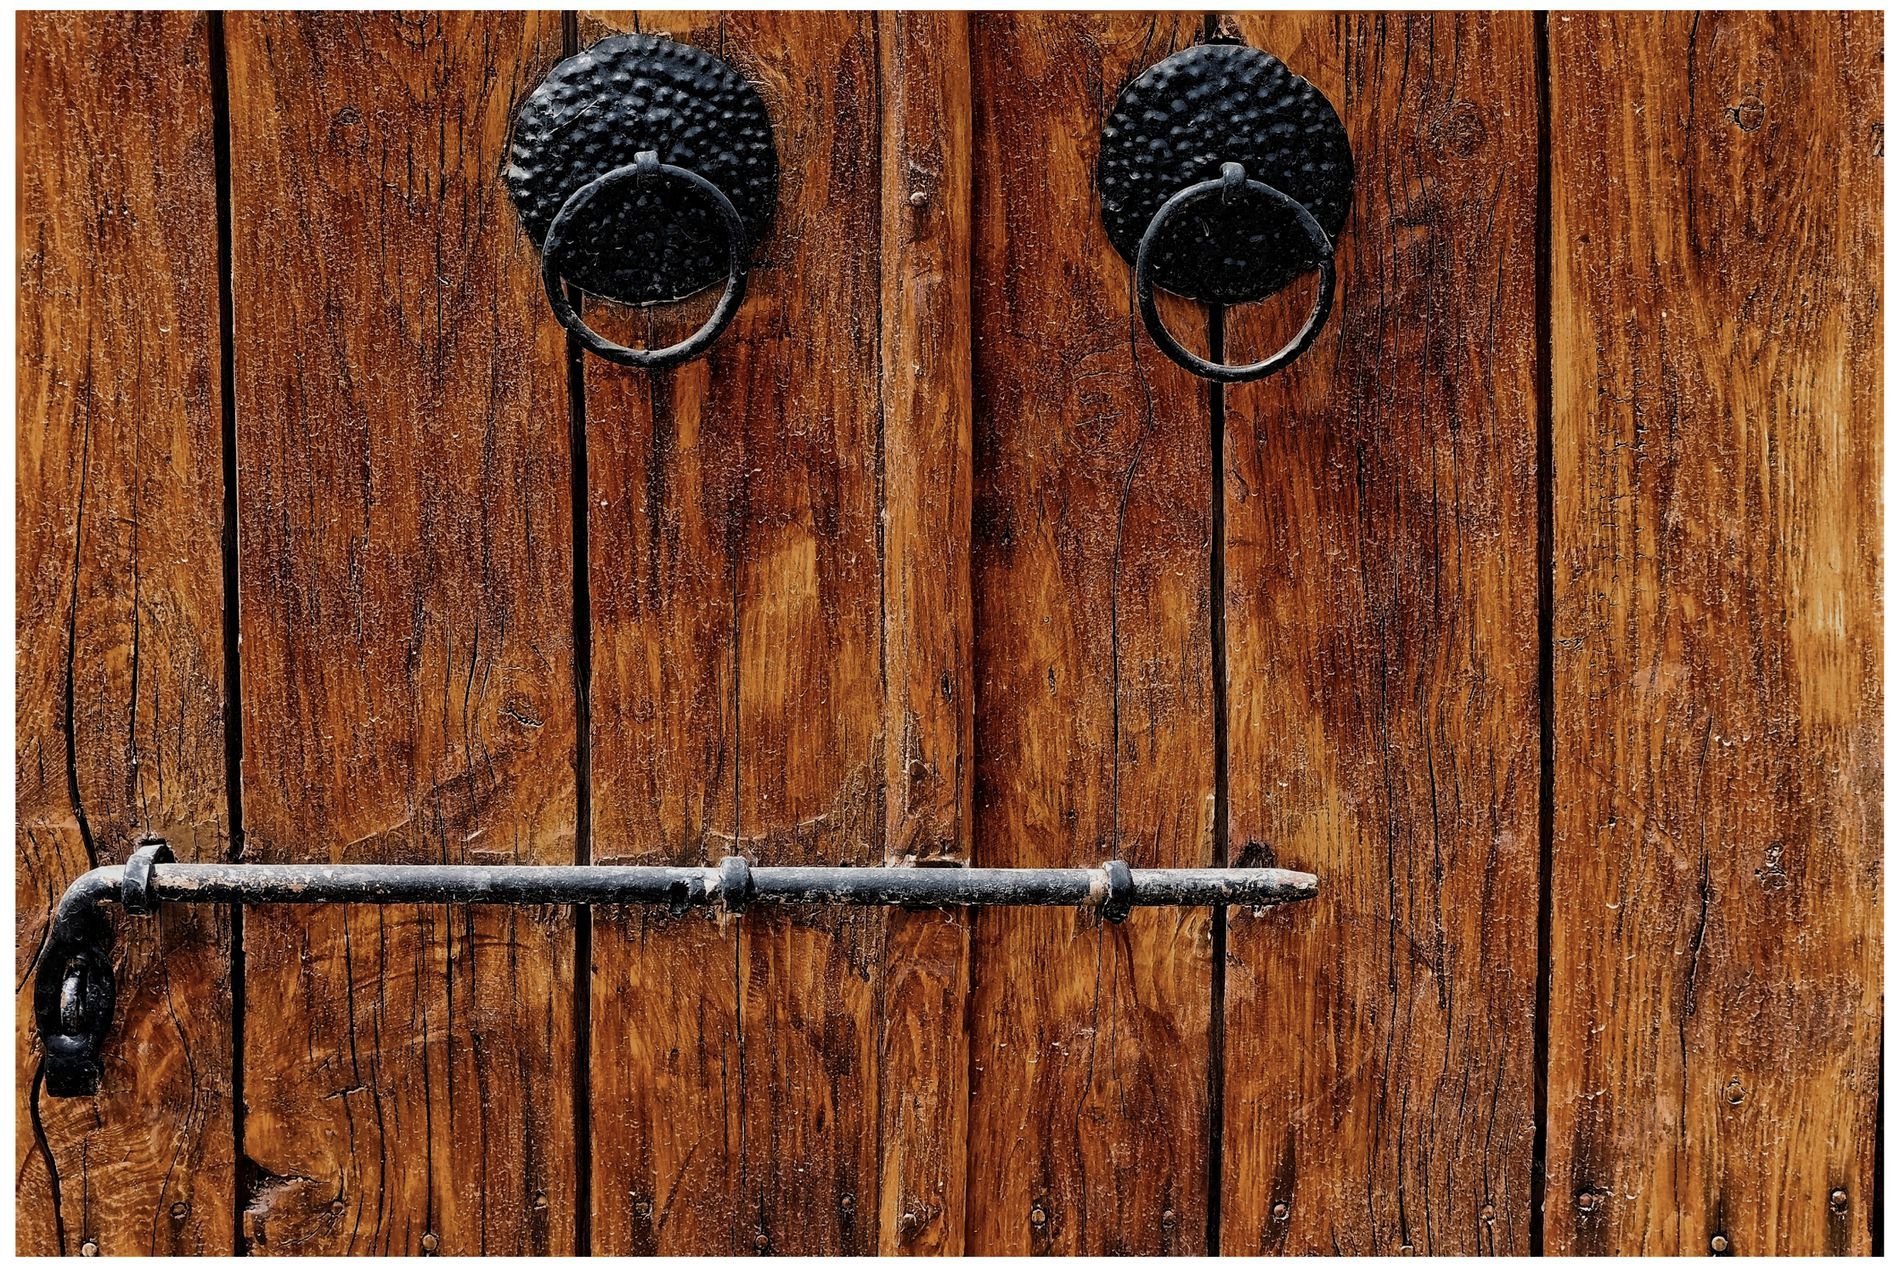
Old Wooden Door with Metal Knockers
A close look at an old wooden door with a deep brown color. You can see the natural lines in the wood, and there are two round black knockers near the top. A thick metal bar goes across the lower part. The door looks a bit worn but strong and full of character.
The photo was taken straight on, showing an old wooden door in soft daylight. The warm brown wood and dark metal parts give it a peaceful, old-time feel. The worn surface and textures make it look like it's full of stories.
Labels: Wood, Hardwood, Indoors, Interior Design, Stained Wood, Electrical Device, Microphone, Handle, Plywood, Handrail, Bathroom, Room, Wooden Door, White Border, Metal Knockers, Metal Knocker, Locking Bar